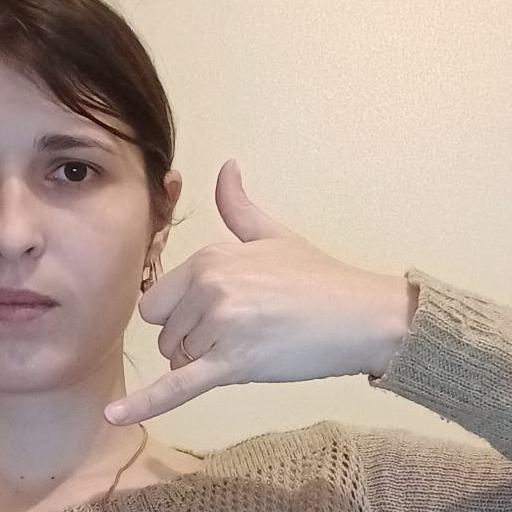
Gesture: call